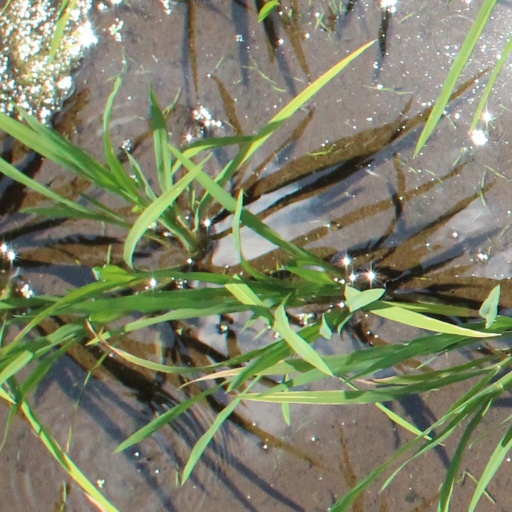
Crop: rice